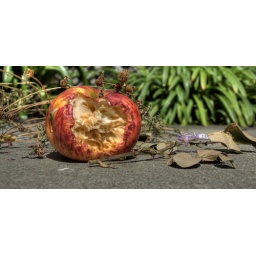
Squirrels eat the apples off the tree in my backyard